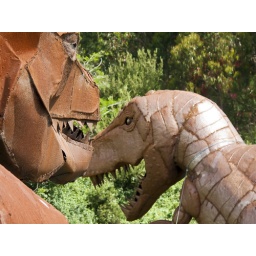
Silhouette of a T-Rex against a blue sky